Banjo-Kazooie: Grunty's Revenge

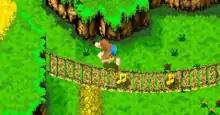
Banjo, the player character, explores one of "Grunty's Revenge"s levels.

Like its Nintendo 64 (N64) predecessors "Banjo-Kazooie" (1998) and "Banjo-Tooie" (2000), "Banjo-Kazooie: Grunty's Revenge" is an adventure platformer with a strong emphasis on collecting items. The player must control the player characters, the bear Banjo and his bird friend Kazooie, through several levels. At the start of the game, the player controls just Banjo, who can walk, jump, crouch, and attack enemies with his backpack. Collecting golden musical notes scattered around levels will enable Banjo to purchase three additional abilities from a mole named Bozzeye. Eventually, Banjo rescues Kazooie, who rides in his backpack for the remainder of the game. With Kazooie, the player can purchase seven new abilities, such as temporary flight. While "Grunty's Revenge"s game mechanics are largely the same as those from the N64 games, it is presented in 2D from an overhead perspective with pre-rendered graphics, rather than the 3D presentation of its predecessors.